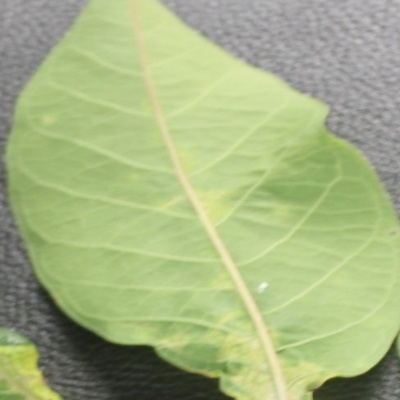
Crop: Cassava
Condition: mosaic